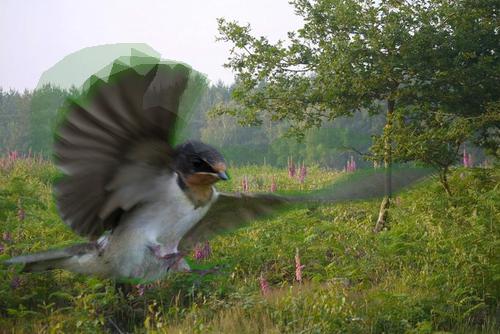
Bird species: Barn_Swallow
Bird type: landbird
Background: land